Buell Hall

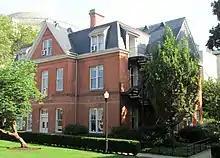
Buell Hall

Buell Hall is an academic building on the Morningside Heights campus of Columbia University in New York City. Built in 1885 as Macy Villa, it is the oldest building on Columbia's campus, and the last remaining building at Columbia which dates back to the Bloomingdale Insane Asylum, on whose grounds the university is now located. It now houses La Maison Française, the oldest French cultural center on an American university campus, as well as the Temple Hoyne Buell Center for the Study of American Architecture of the Columbia Graduate School of Architecture, Planning and Preservation.